Telecommunications in Israel

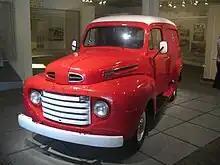
Vehicle of the Israeli Postal Service, on display at the Postal Pavilion of Erez Israel Museum

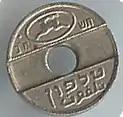
An Asimon, used for making calls on payphones.

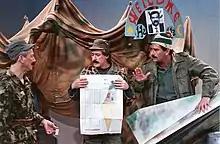
A comedy about Iraqi missile launchers during Gulf War at the Zehu Ze! TV program

The 1990s was a decade of marked change in the Israeli telecommunications industry, and massive developments in cellular communications, Internet, commercial television, and multichannel television platform such as cable television and satellite television.